2011 Giro d'Italia

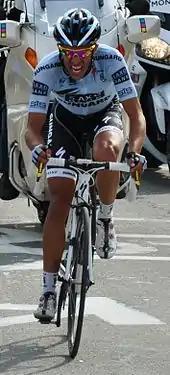
A road racing cyclist in a blue and black jersey with white trim pedaling hard, with a grimace on his face. A motorcycle follows behind.

While the Giro had in its peloton many notable riders, including six former Grand Tour winners, the odds-on favorite was always 's Alberto Contador. The 2008 Giro champion, who had likewise won the 2008 Vuelta a España and three editions of the Tour de France, announced in April 2010 that he would contest the Giro in 2011. Though his status was put in doubt after a positive test for clenbuterol at the 2010 Tour de France, he was cleared by his national federation in February 2011 and able to return to racing, though the case still pended a final appeal to the Court of Arbitration for Sport later in 2011. Contador was the overwhelming favorite for overall victory. Reigning Giro champion Ivan Basso chose not to return, preferring to focus on the Tour de France later in the season. He briefly considered riding as a domestique for Vincenzo Nibali, but opted against it because of his physical condition at the time and the feeling that doing so would be disrespectful to the race. The 2011 Giro was thus the third successive edition, and fourth in the last five, in which the reigning champion did not return to defend his championship.